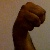
The image shows a hand gesture representing the letter 'M' in Indian Sign Language.